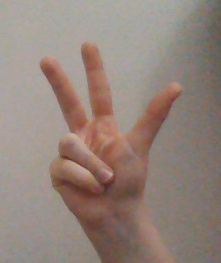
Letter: al